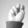
ASL letter: N